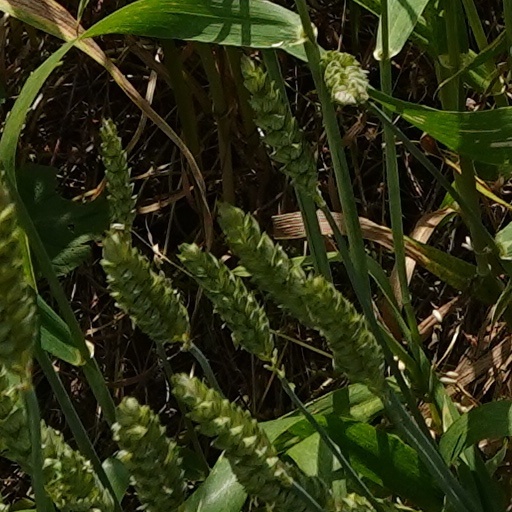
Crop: wheat